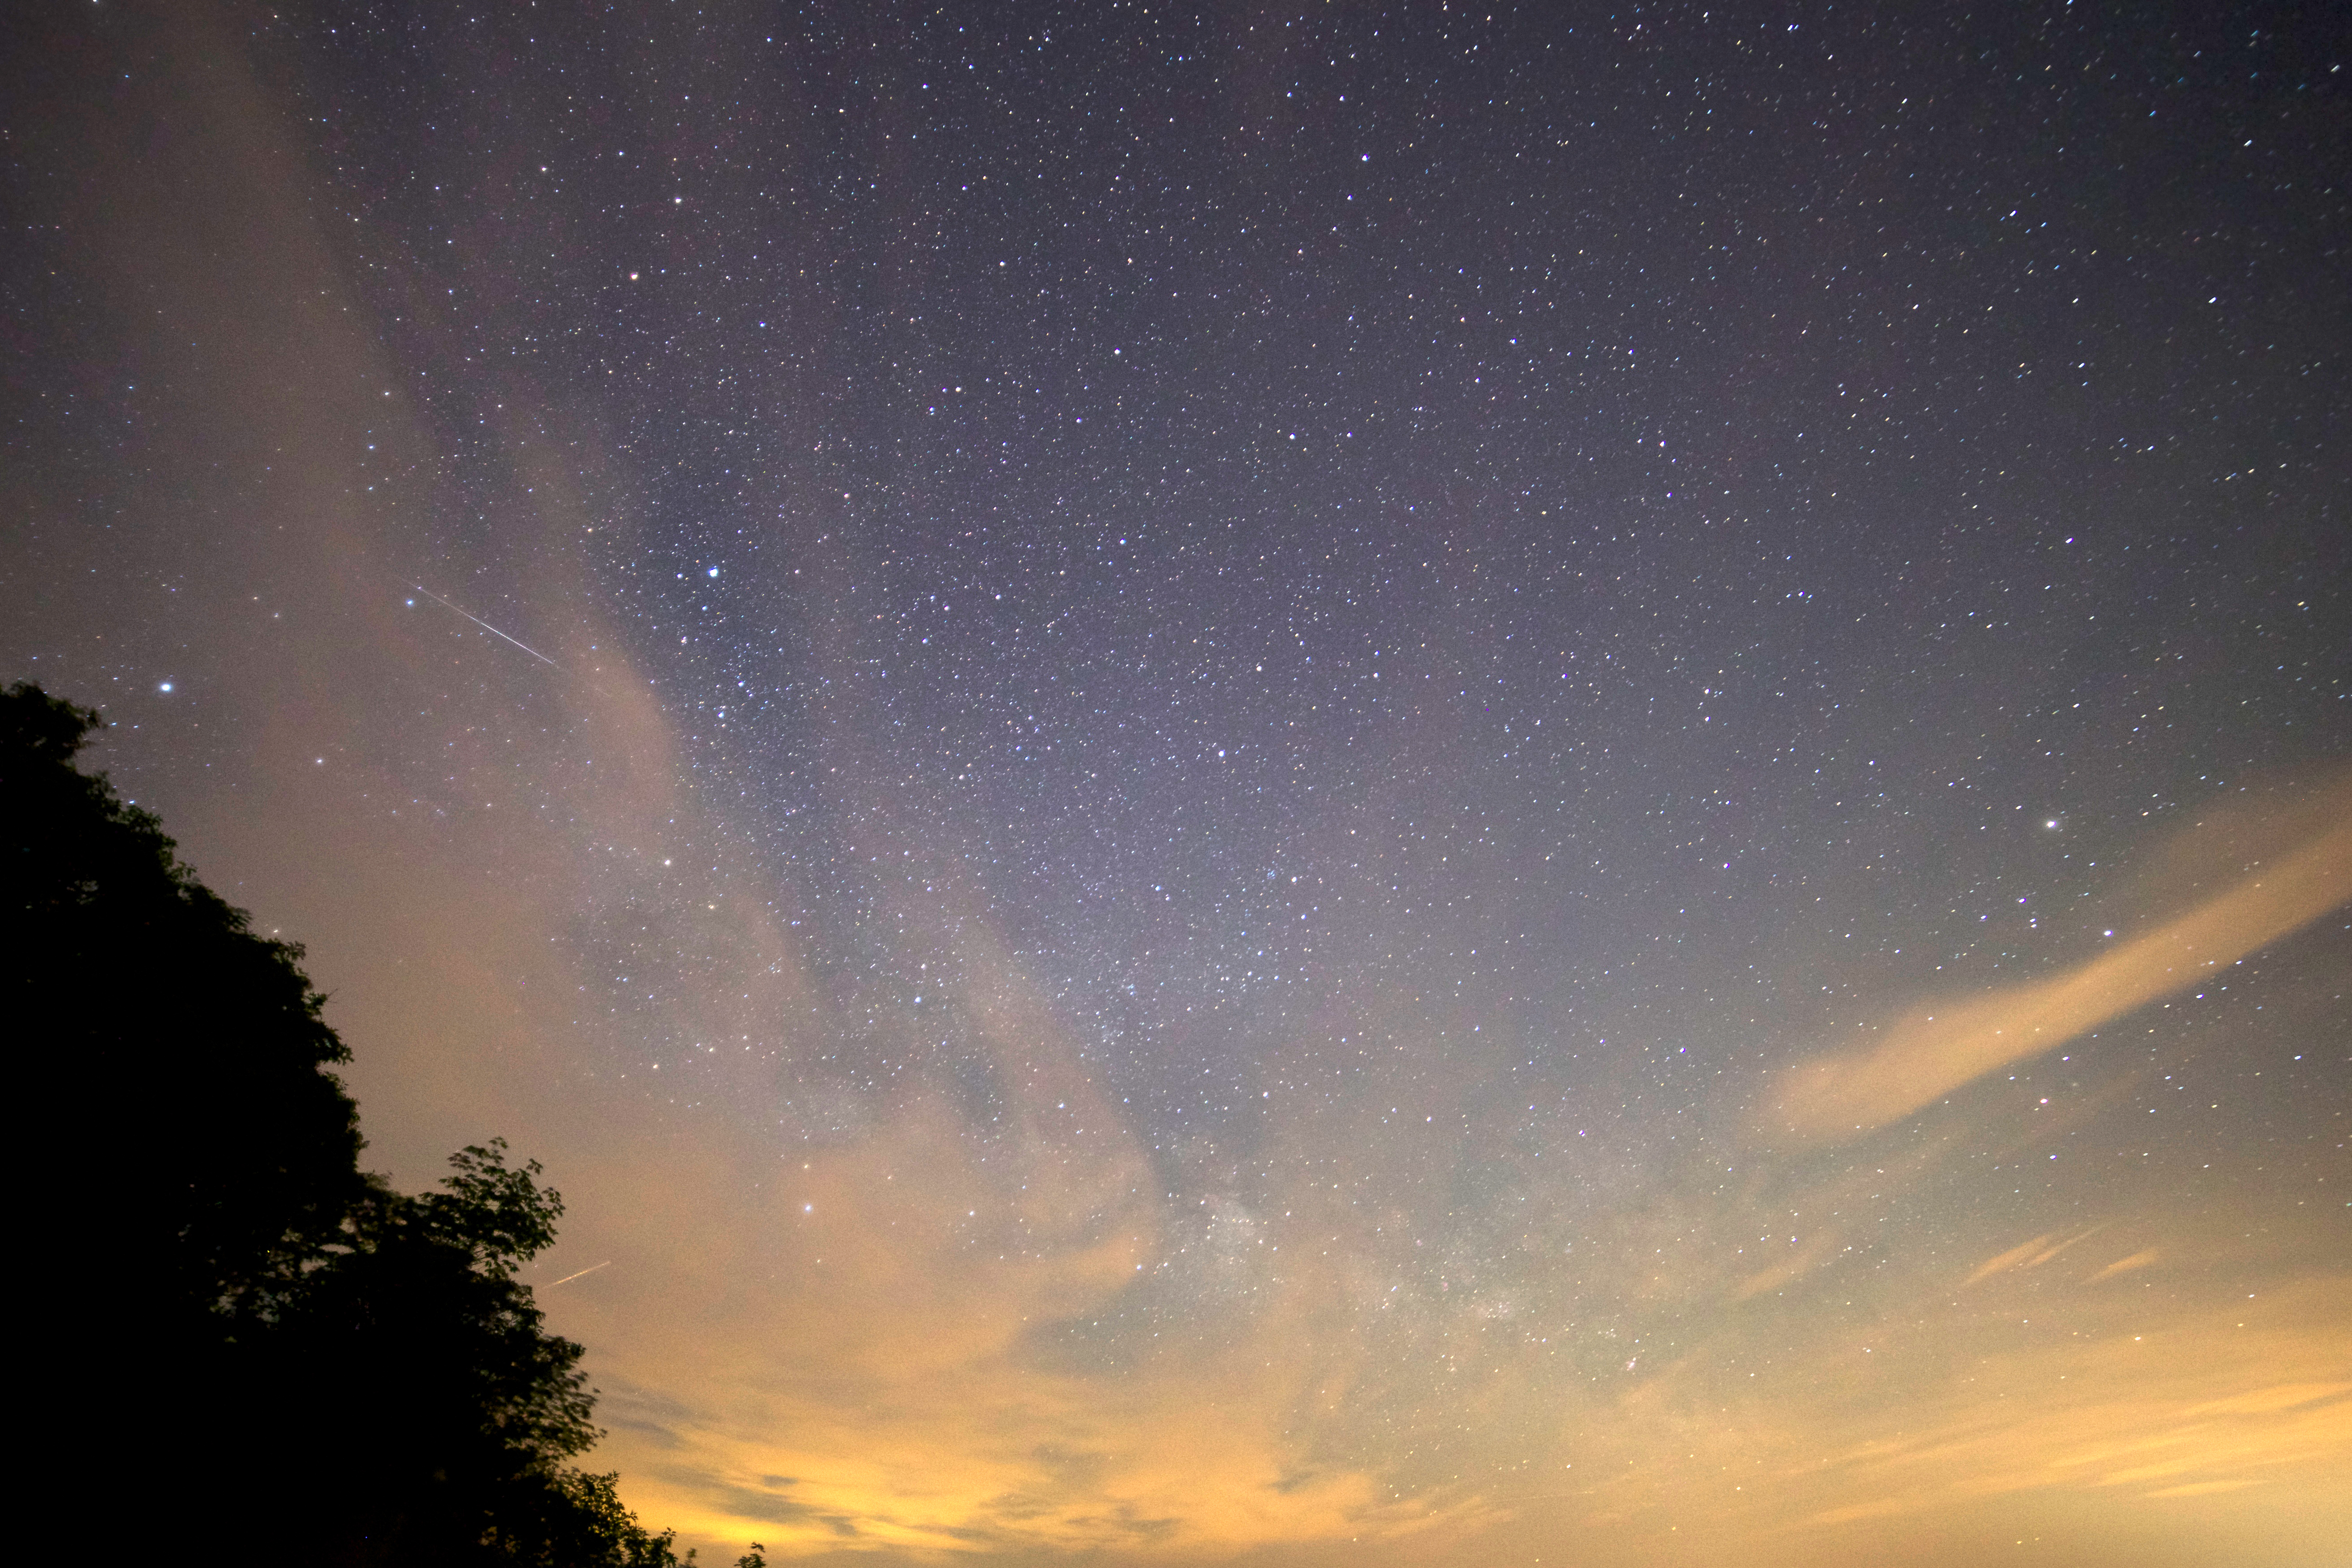
sky, night, star, milky way, atmosphere, galaxy, astronomy, stars, universe, astronomical object, public domain images